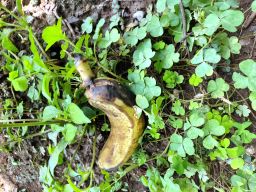
Fruit: Banana
Quality: Bad